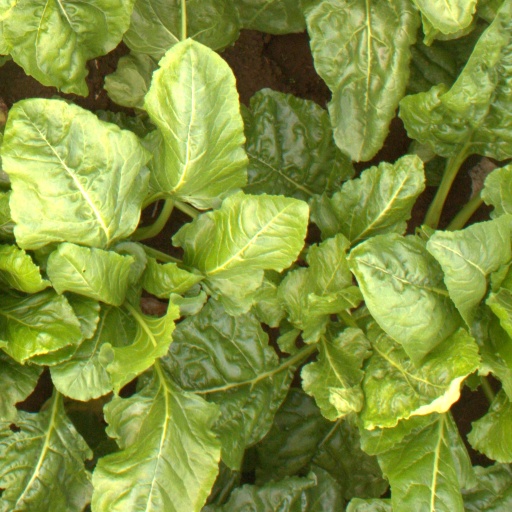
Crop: sugar beet